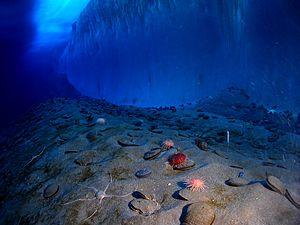
Image d'un mur de glace d'une banquise à Explorer's Cover, New Harbor, Détroit de McMurdo, située non loin d'équipements photographiques commandés à distance. Un appareil photo est relié par un câble aux équipements à terre, qui téléchargent les photos vers internet par radio. Principales espèces visibles
L'Antarctique, parfois appelé « le Continent Austral » ou « le Continent Blanc », est le continent le plus méridional de la Terre. Situé autour du pôle Sud, il est entouré des océans Atlantique, Indien et Pacifique et des mers de Ross et de Weddell. Il forme le cœur de la région antarctique qui inclut également les parties émergées du plateau des Kerguelen ainsi que d'autres territoires insulaires de la plaque antarctique plus ou moins proches. L'ensemble de ces territoires, qui partagent des caractéristiques écologiques communes, constitue l'écozone antarctique.
« Red sea urchin 'almost immortal' », BBC News, ‎ 24 novembre 2003
Sterechinus neumayeri est une espèce d’oursins de la famille des Echinidae. Il habite principalement les mers glaciales de l'antarctique, auxquelles il doit son nom d'« oursin antarctique ».
Homaxinella balfourensis est une espèce d'éponges de la famille des Suberitidae.
Ophionotus victoriae est une espèce d'ophiures de la famille des Ophiuridae. Elle est endémique de l'Antarctique.
Le détroit de McMurdo est un bras de mer séparant l'île de Ross du continent Antarctique. Les eaux froides et pleines d'icebergs du détroit sont larges et longues d'environ 55 km. Il possède 4 000 km de côte antarctique, ouvert sur la mer de Ross au nord. Le chaînon de la Royal Society s'élève jusqu'à 4 205 m d'altitude sur la côte ouest du détroit, la barrière de glace de McMurdo forme la côte sud, et l'île de Ross, refuge des explorateurs, la côte est. Le mont Erebus, un volcan actif, domine l'île de ses 3 794 m. Les bases scientifiques les plus grandes du continent, la station McMurdo et la base Scott sont sur la côte sud de l'île au bout de la péninsule de Hut Point.
XCOM: Terror from the Deep, souvent abrégé TFTD, est un jeu vidéo de tactique au tour par tour développé par MicroProse, qui publie ensuite le titre sur PC en 1995, puis sur console PlayStation en 1996.
La banquise est la couche de glace qui se forme à la surface d'une étendue d'eau par solidification des premières couches d'eau, généralement la mer mais aussi les lacs et les rivières. Il ne faut pas confondre cette glace plus ou moins pérenne avec les calottes glaciaires et les inlandsis qui sont constitués quant à eux de glace continentale, c'est-à-dire de précipitations neigeuses accumulées et tassées.
Sterechinus est un genre d’oursins de la famille des Echinidae.
Le pétoncle austral est un bivalve de la famille des pectinidés, endémique des eaux antarctiques. C'est l'une des espèces marines les plus connues et les plus étudiées de l'Antarctique en raison de sa grande taille, de sa répartition circumpolaire et de son abondance dans certaines zones.
Le terme de glace de fond désigne tout type de glace immergée, attachée ou ancrée au fond, quel que soit son mode de formation. La glace de fond peut se former en milieu océanique ou en eau douce.
Homaxinella est un genre d'éponges de la famille Suberitidae. Les espèces de ce genre sont marines.